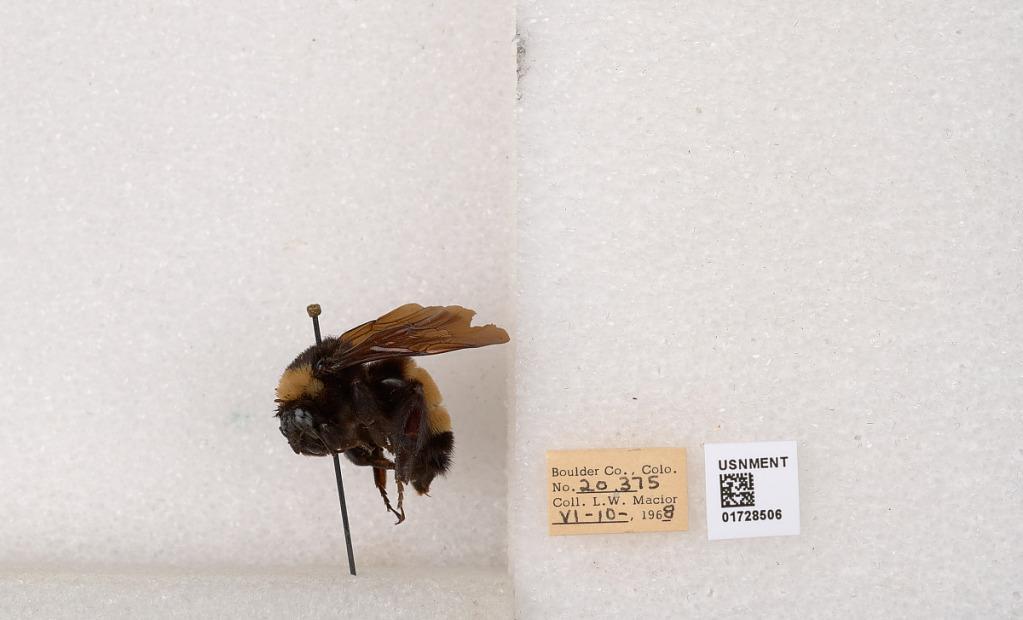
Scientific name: Bombus (Bombus) nevadensis auricormus
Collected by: L. Macior
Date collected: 1968-6-10
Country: United States
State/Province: Colorado
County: Boulder
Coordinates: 40.0925, -105.358